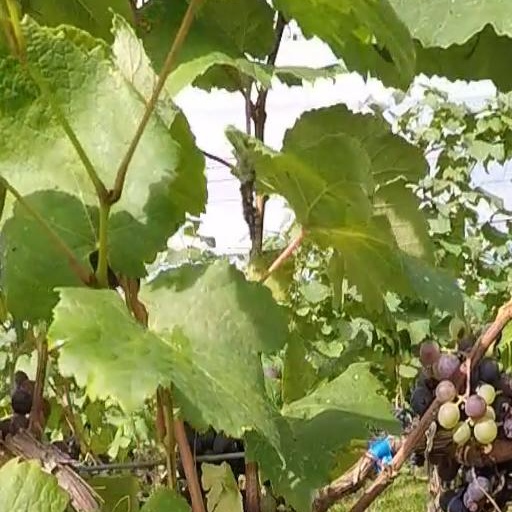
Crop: grape